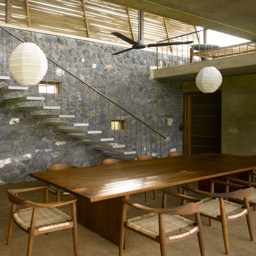
local stone and wood give an earthy feel to the modern design